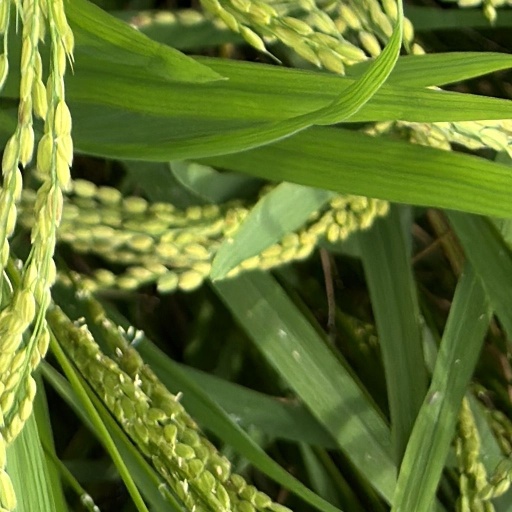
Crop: rice